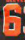
Number: 6